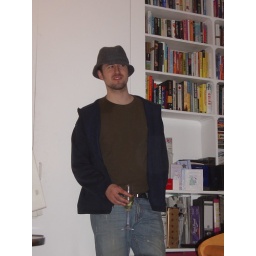
Rich in his casual leaning against the wall pose. No, I don't know where the hat came from either.